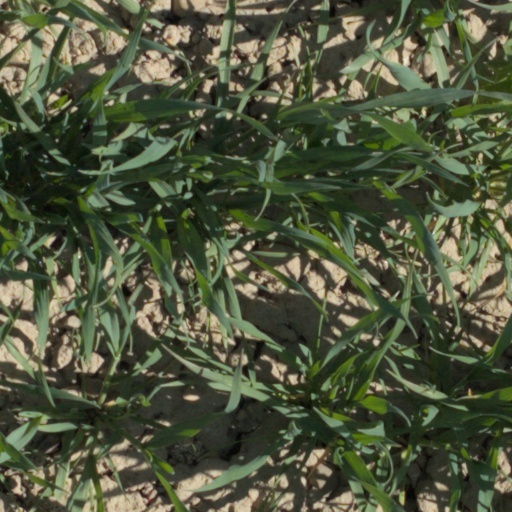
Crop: wheat